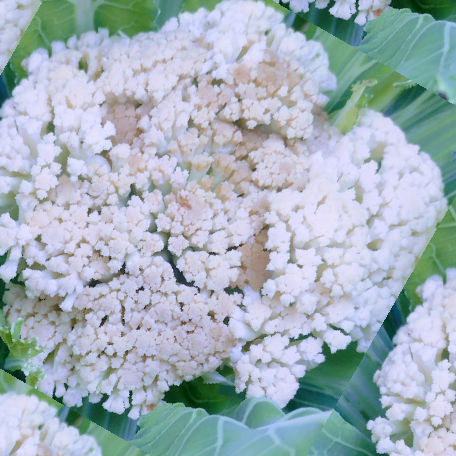
Label: Bacterial spot rot